United States corporate law

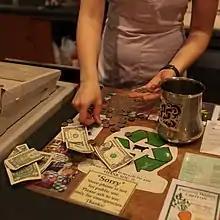
The actions of all employees, in the course of employment become those of the corporation, when it goes right or wrong because it is thought that if a corporation takes the benefits of an employee's work, it should also take the burdens.

In the late 20th century, however, the issue of whether a corporation counted as a "person" for all or some purposes acquired political significance. Initially, in "Buckley v Valeo" a slight majority of the US Supreme Court had held that natural persons were entitled to spend unlimited amounts of their own money on their political campaigns. Over a strong dissent, the majority therefore held that parts of the Federal Election Campaign Act of 1974 were unconstitutional since spending money was, in the majority's view, a manifestation of the right to freedom of speech under the First Amendment. This did not affect corporations, though the issue arose in "Austin v Michigan Chamber of Commerce". A differently constituted US Supreme Court held, with three dissents, that the Michigan Campaign Finance Act could, compatibly with the First Amendment, prohibit political spending by corporations. However, by 2010, the Supreme Court had a different majority. In a five to four decision, "Citizens United v Federal Election Commission" held that corporations were persons that should be protected in the same was as natural people under the First Amendment, and so they were entitled to spend unlimited amounts of money in donations to political campaigns. This struck down the Bipartisan Campaign Reform Act of 2002, so that an anti-Hillary Clinton advertisement ("") could be run by a pro-business lobby group. Subsequently, the same Supreme Court majority decided in 2014, in "Burwell v Hobby Lobby Stores Inc" that corporations were also persons for the protection of religion under the Religious Freedom Restoration Act. Specifically, this meant that a corporation had to have a right to opt out of provisions of the Patient Protection and Affordable Care Act of 2010, which could require giving health care to employees that the board of directors of the corporation might have religious objections to. It did not specifically address an alternative claim under the First Amendment. The dissenting four judges emphasized their view that previous cases provided "no support for the notion that free exercise [of religious] rights pertain to for-profit corporations." Accordingly, the issue of corporate personality has taken on an increasingly political character. Because corporations are typically capable of commanding greater economic power than individual people, and the actions of a corporation may be unduly influenced by directors and the largest shareholders, it raises the issue of the corruption of democratic politics.